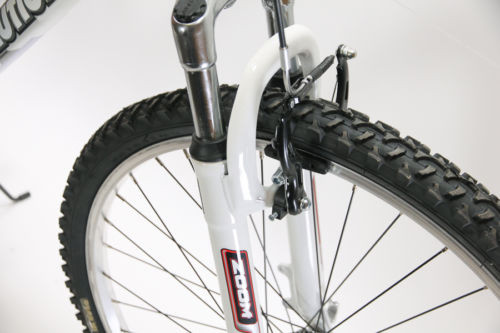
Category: bicycle